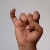
The image shows a hand gesture representing the letter 'I' in Indian Sign Language.